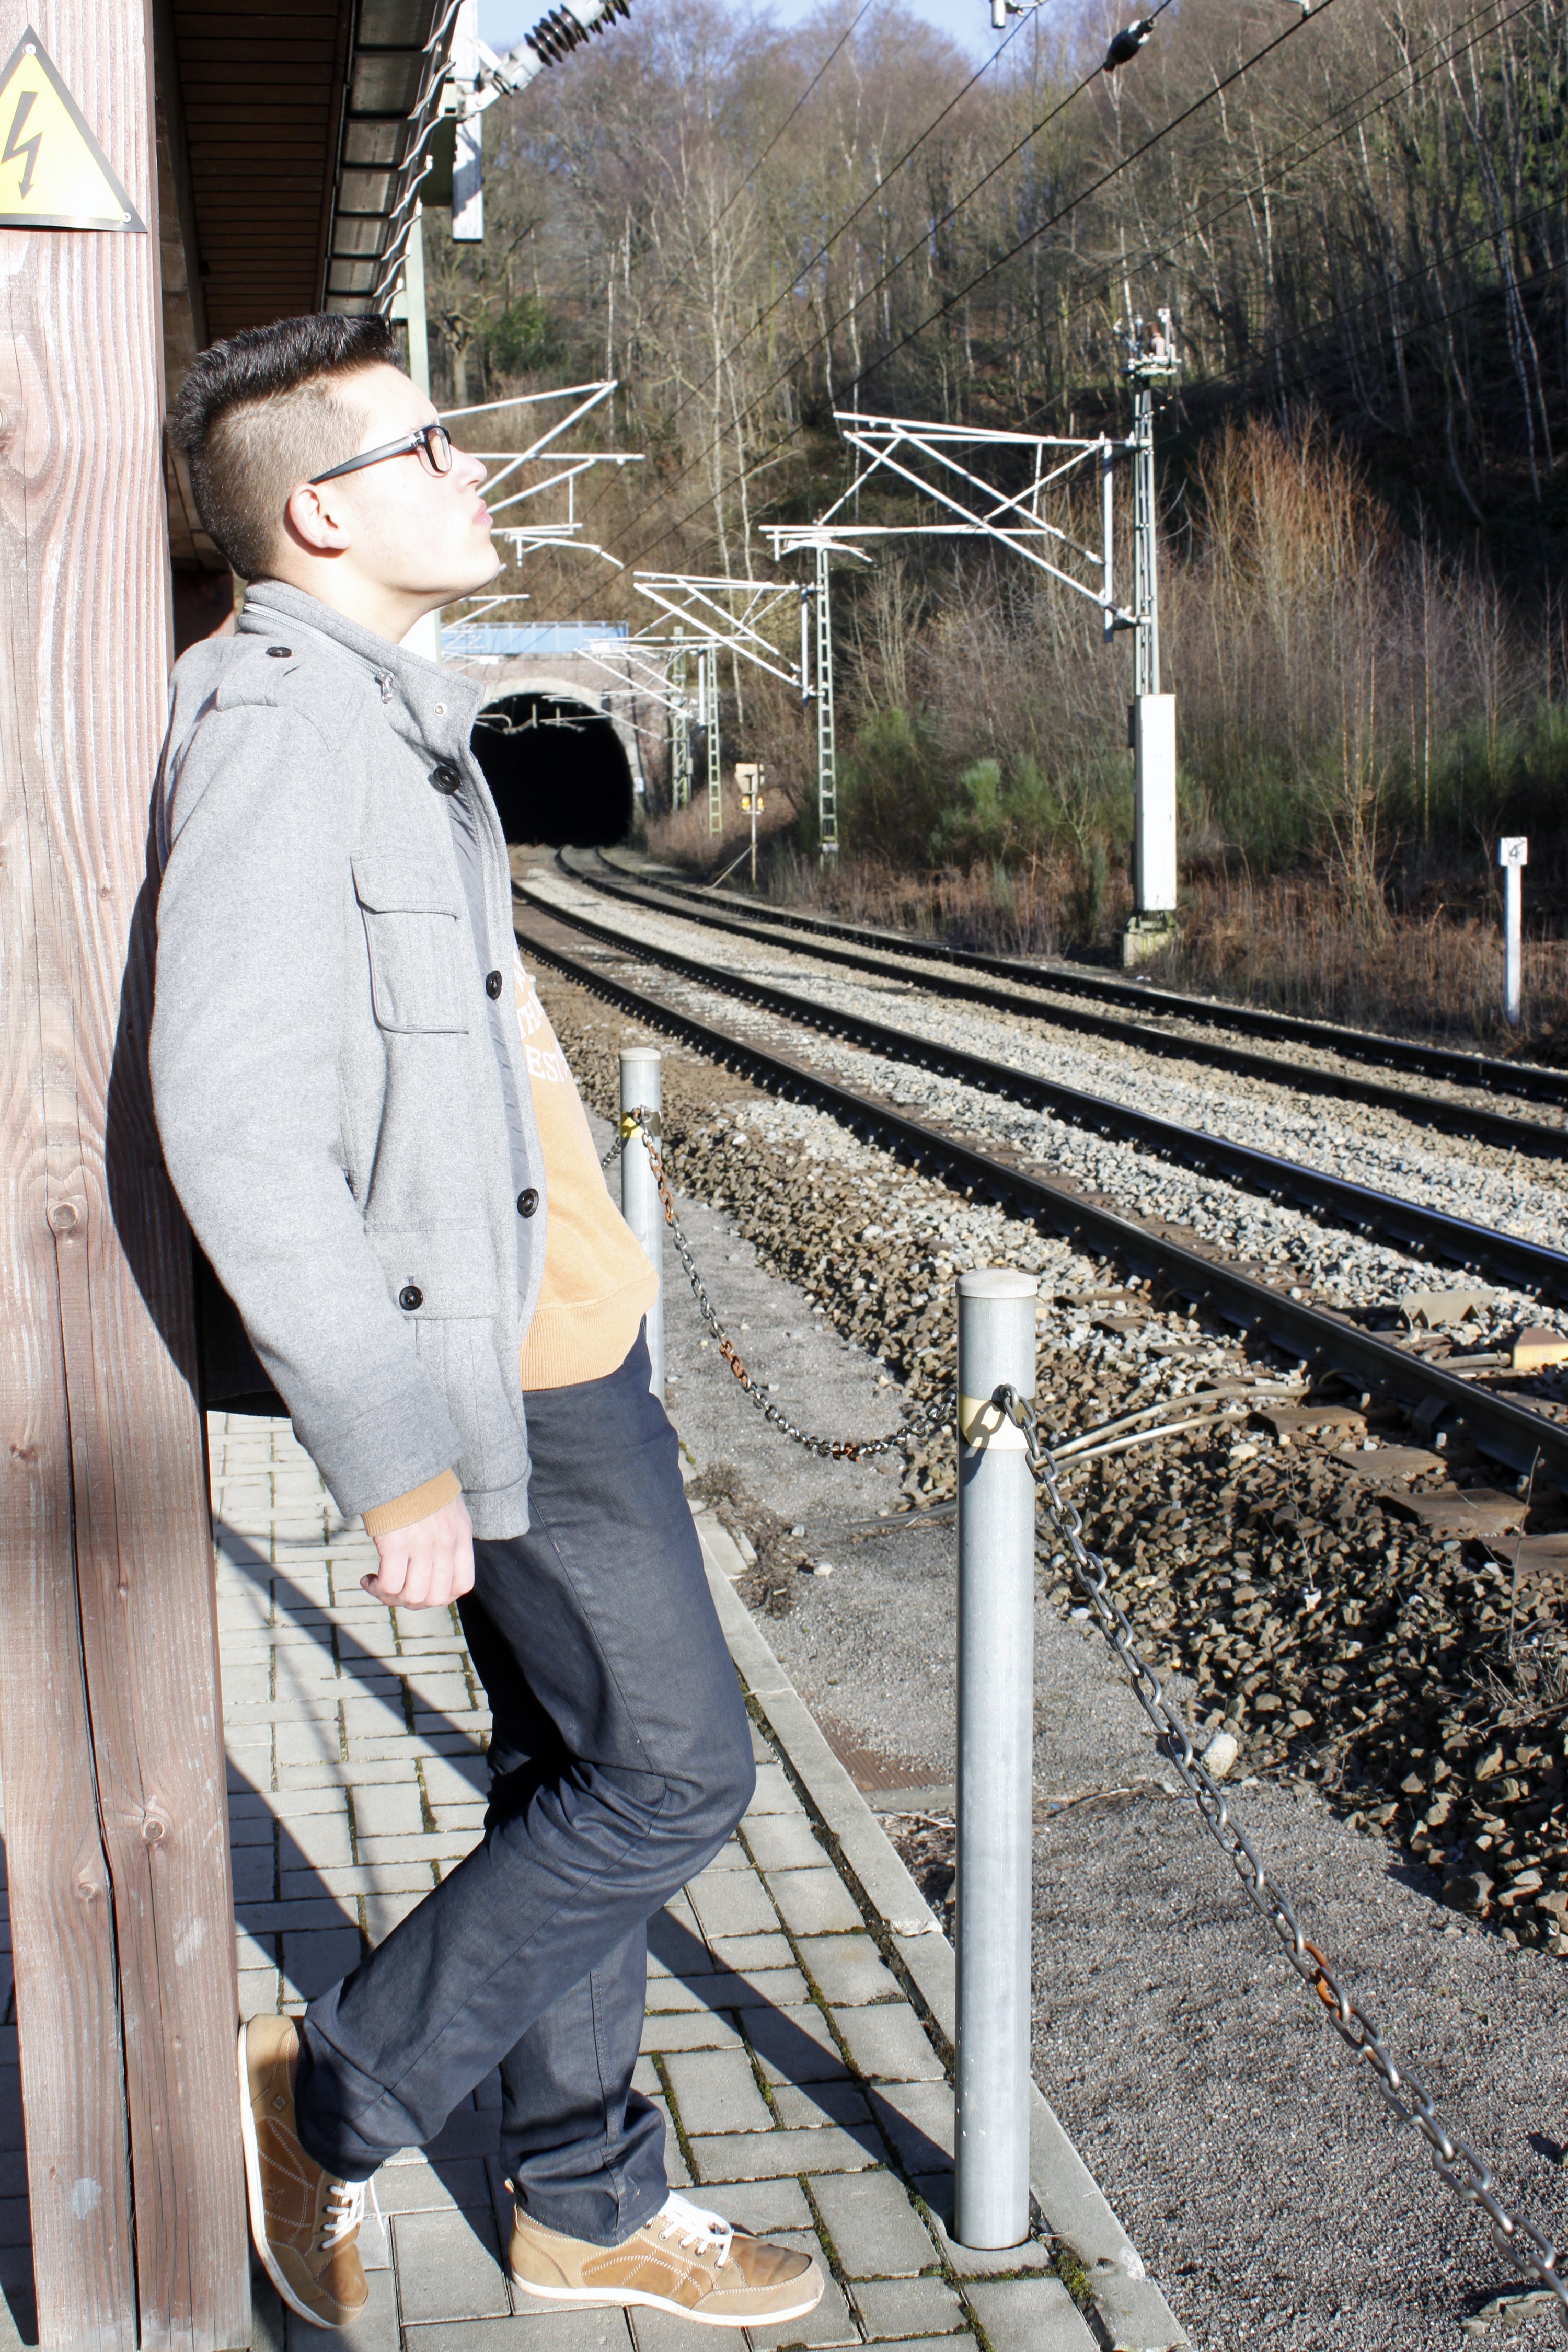
man, nature, forest, person, sky, track, railway, boy, train, transport, model, young, vehicle, human, rest, thoughtful, lonely, route, teenager, son, sad, glasses, railway station, teen, silent, seemed, melancholy, longing, despair, atmospheric, gleise, young people, ocher, mountain railway, sad mood, traugikeit